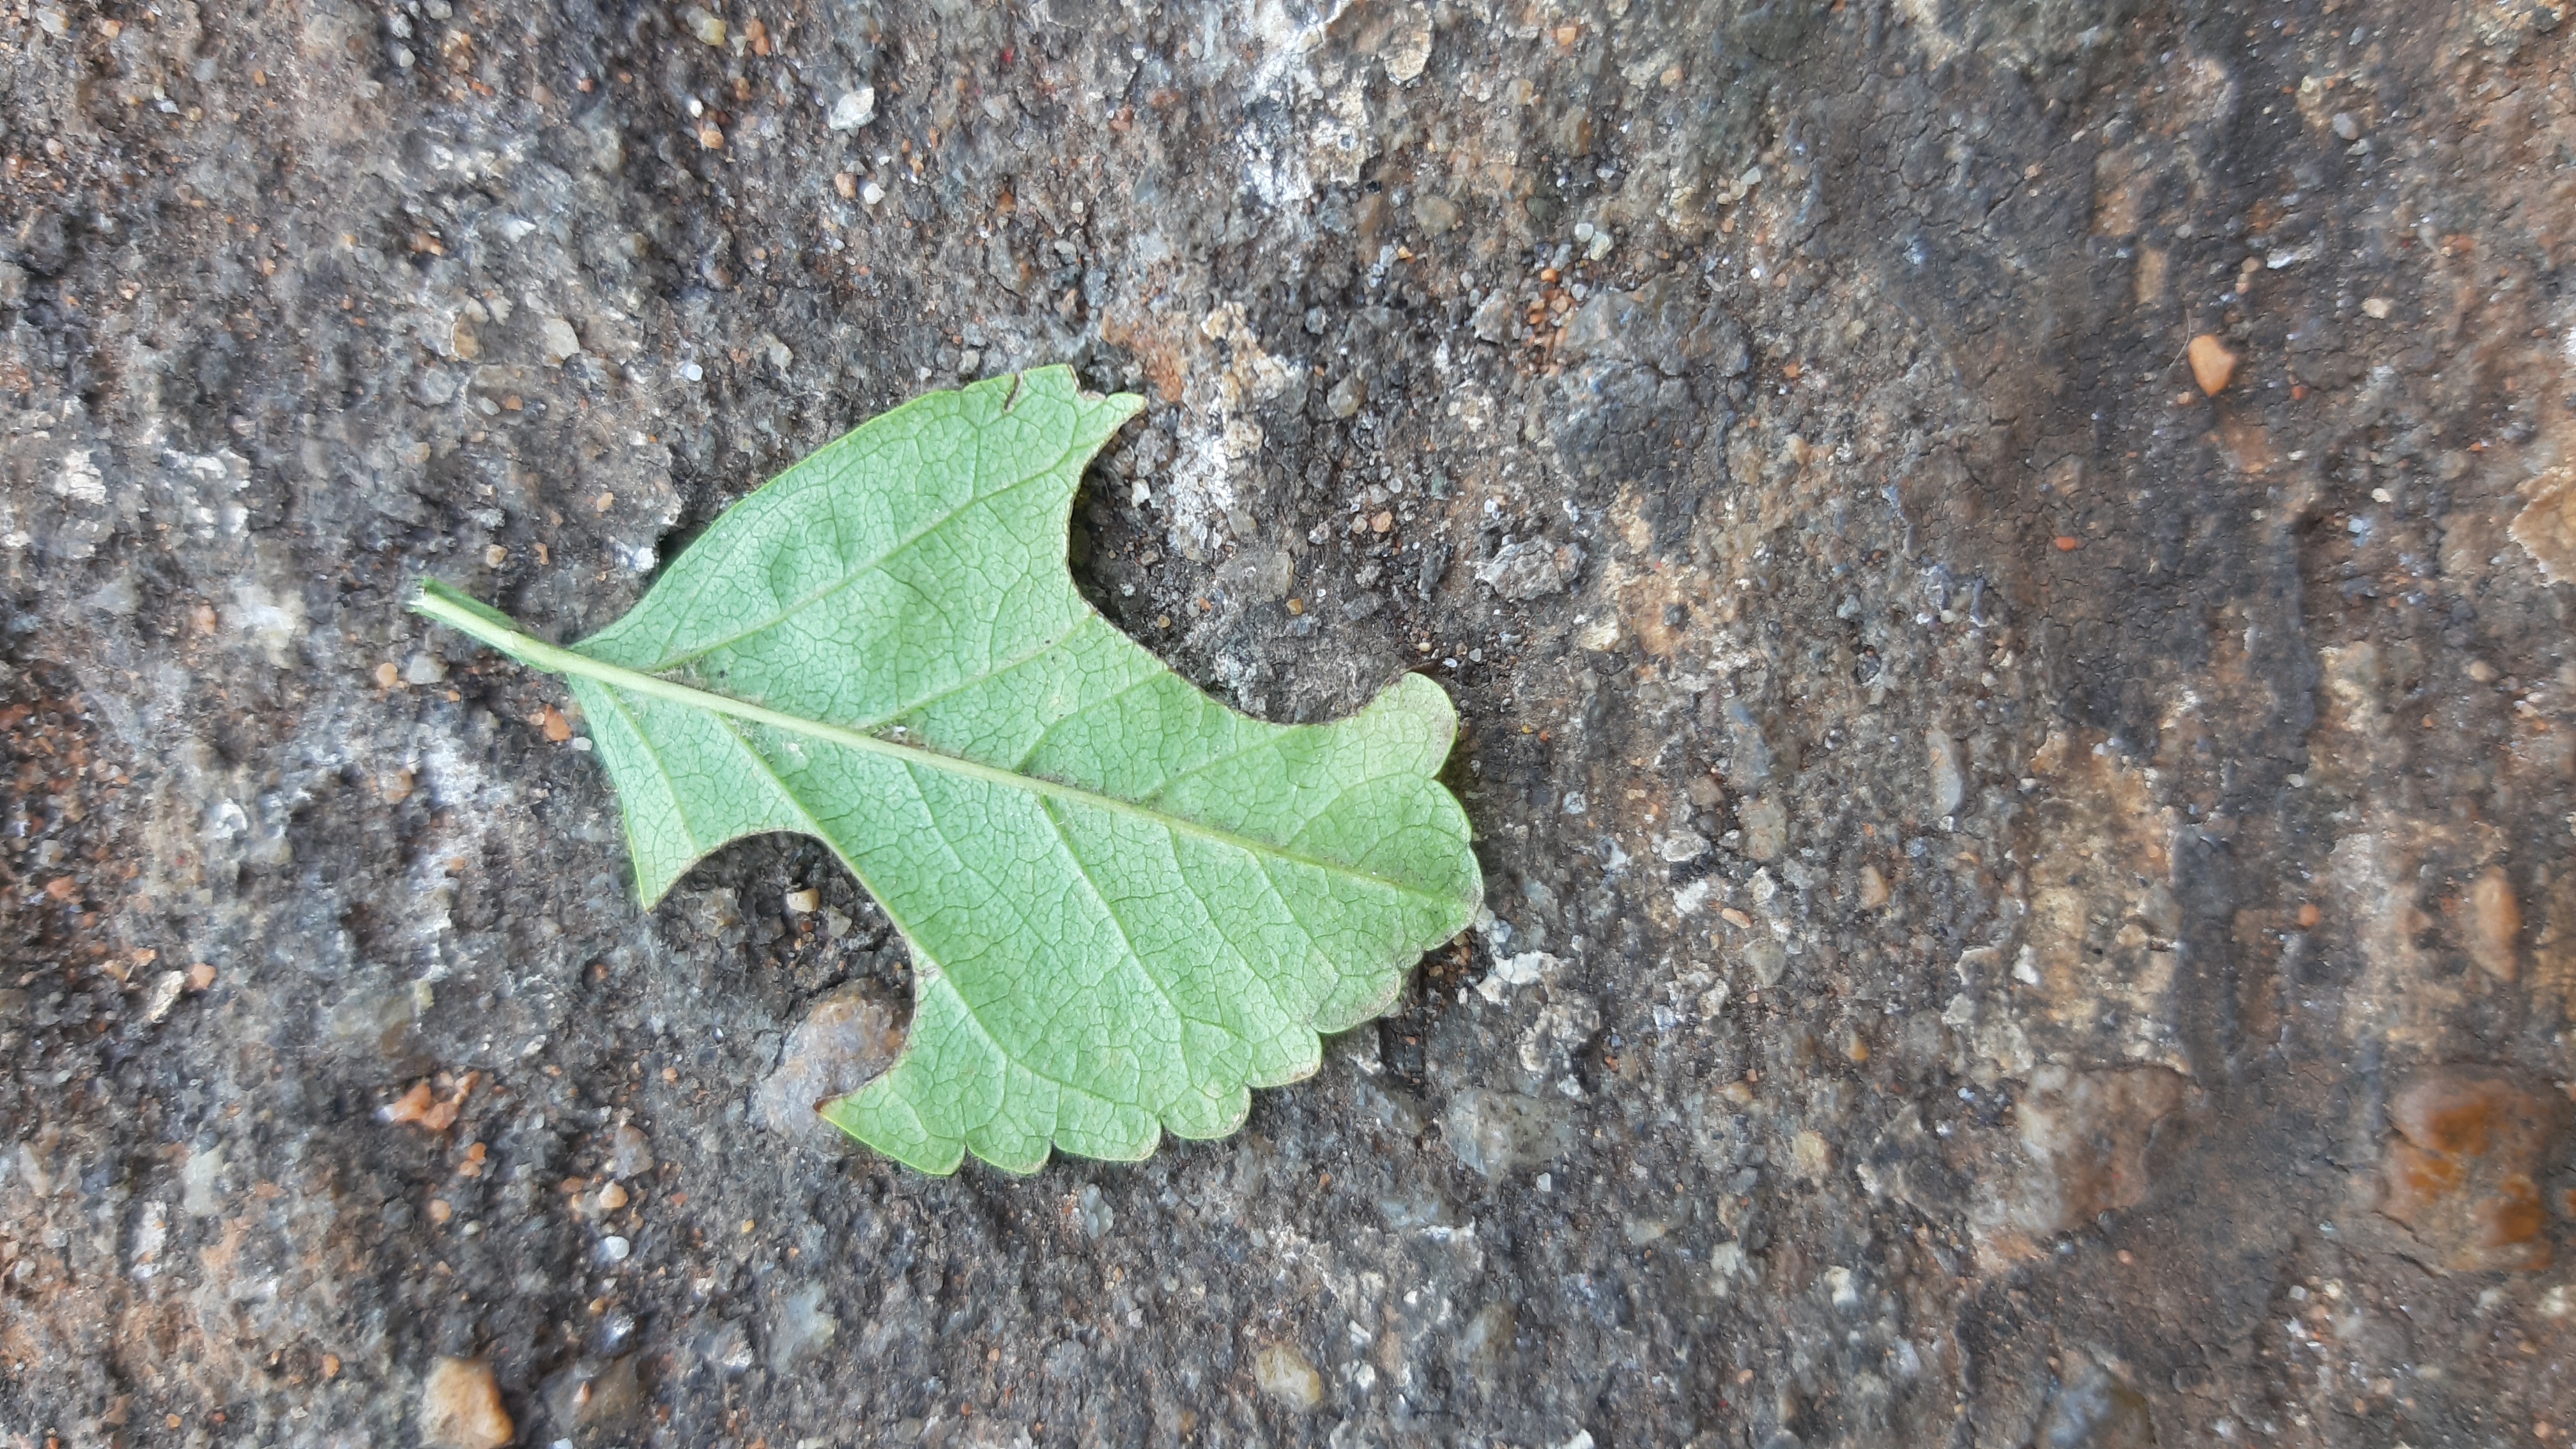
Plant: Tecoma